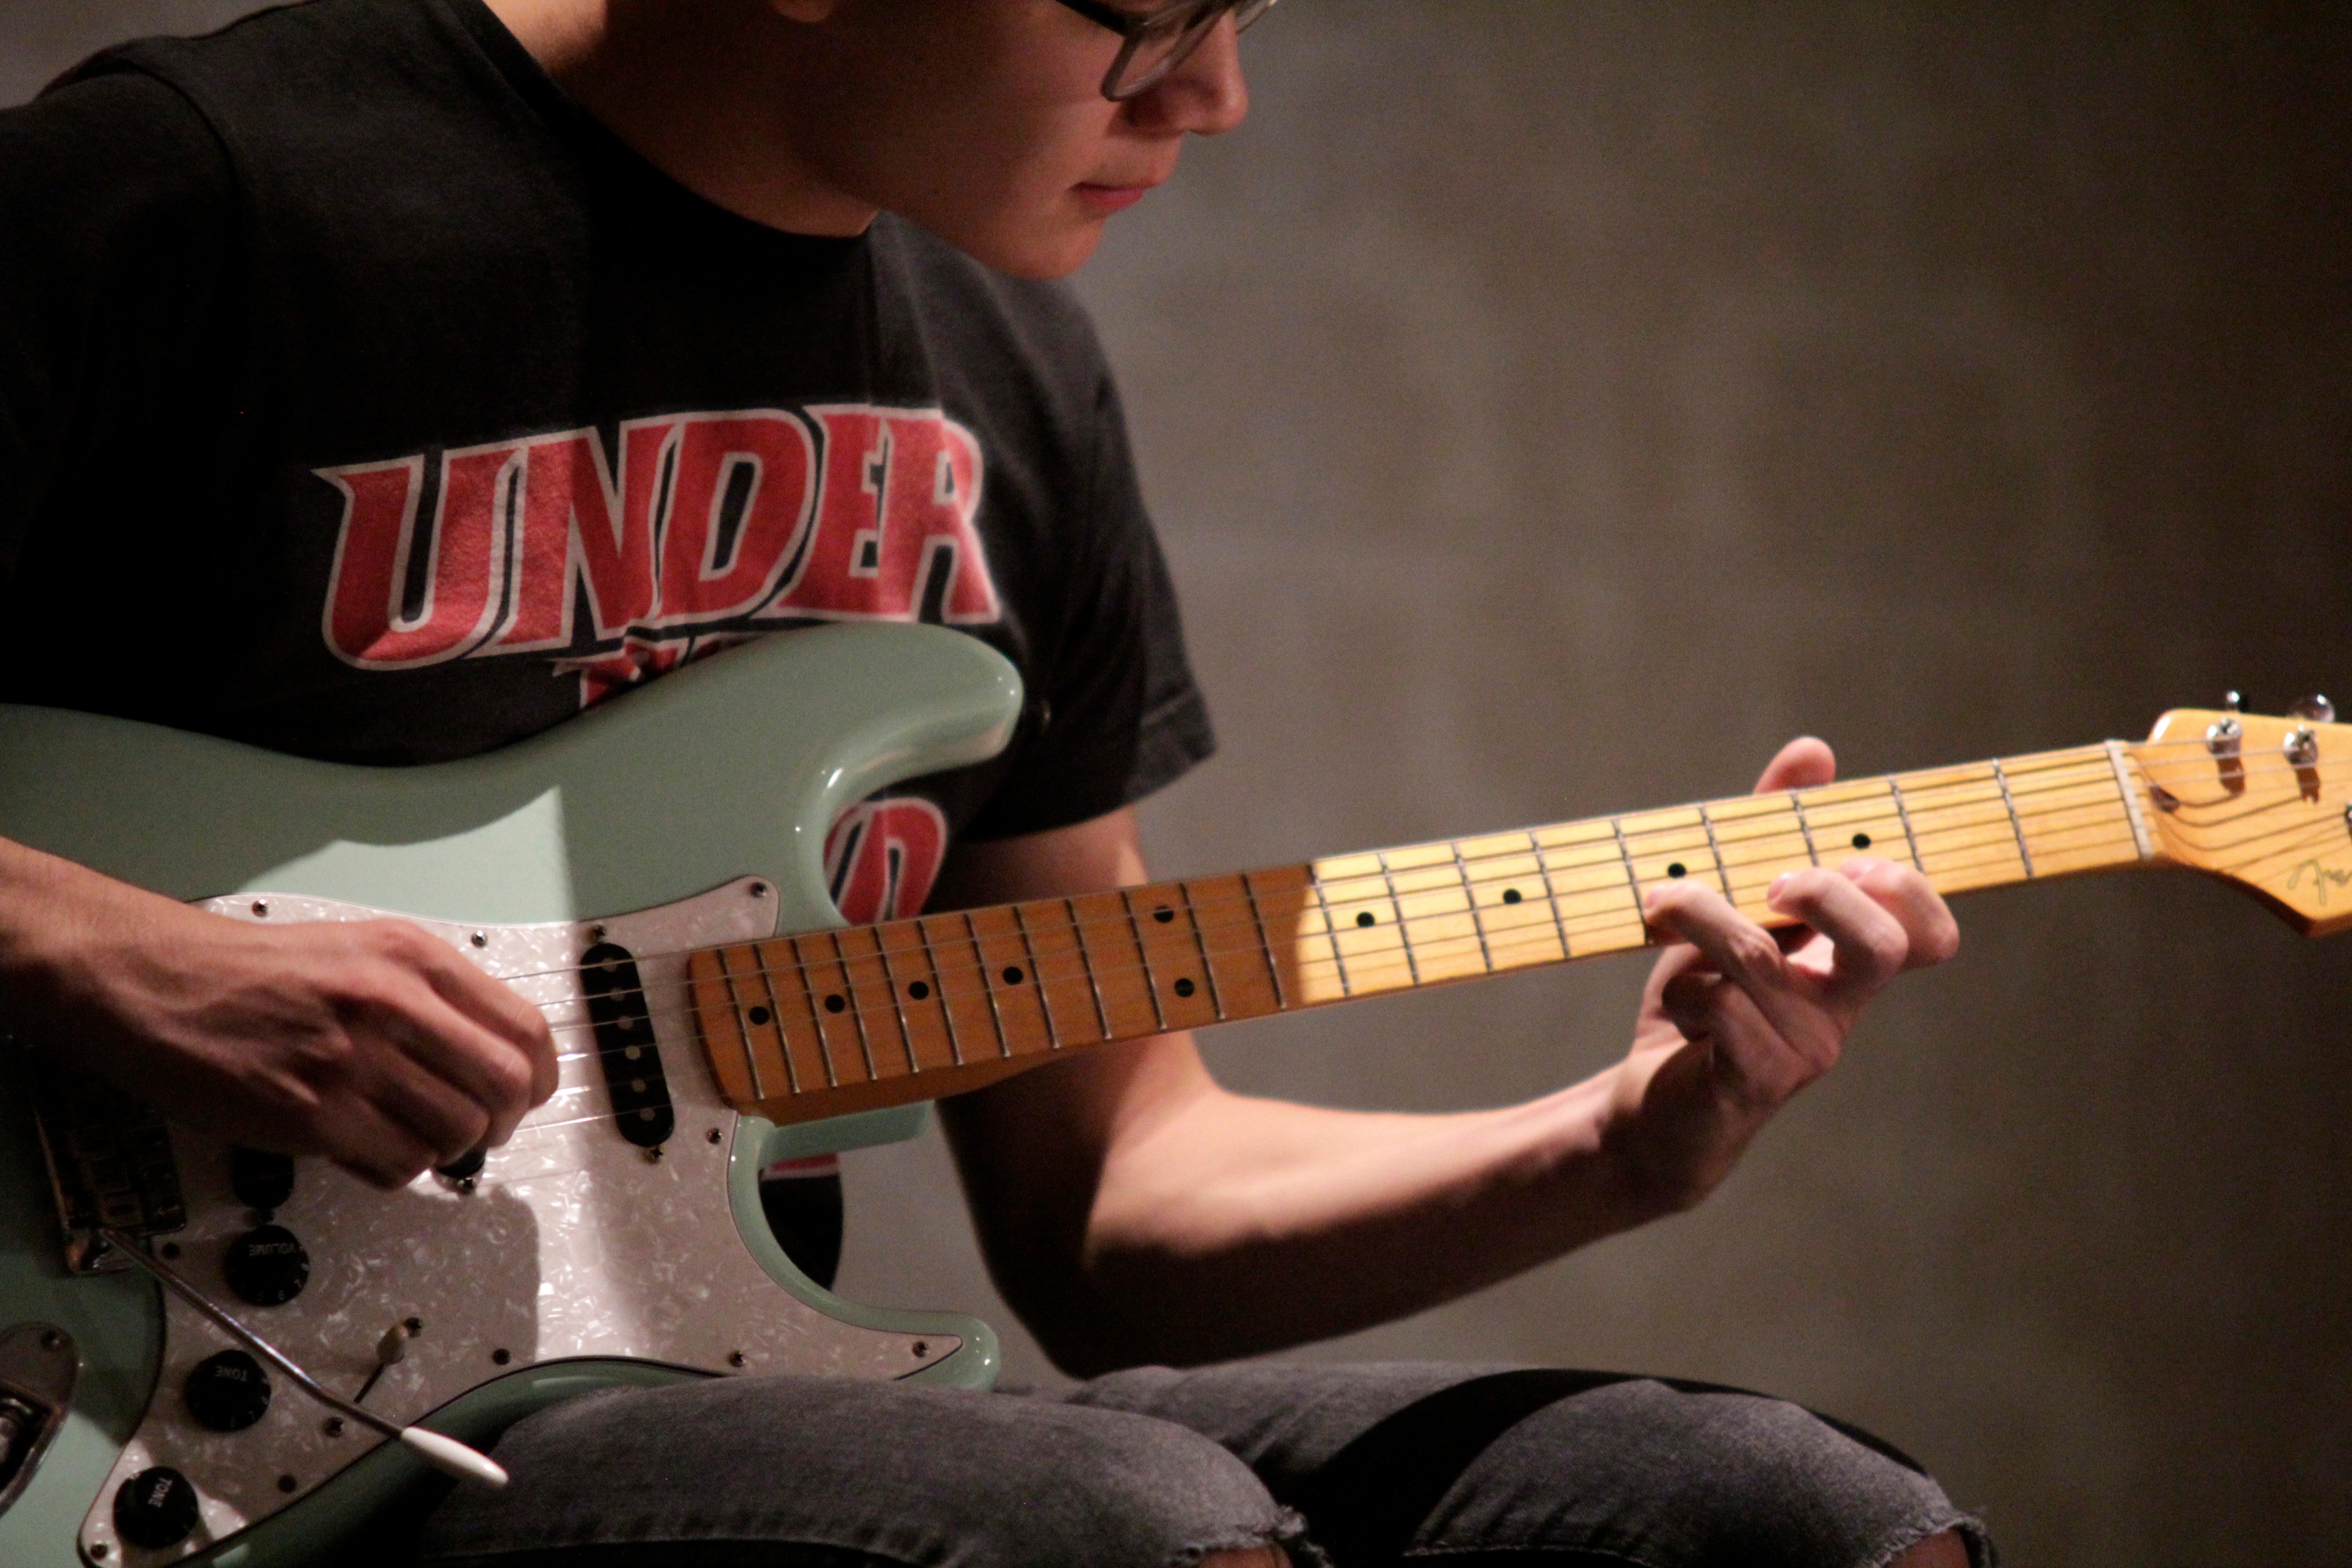
guitarist, guitar, bass guitar, slide guitar, musician, performance, bassist, plucked string instruments, music, string instrument, musical instrument, acoustic guitar